Salem, Baden-Württemberg

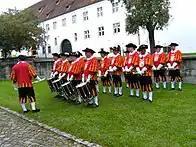
Salem Fanfarenzug

The Schloss Seefest Salem, one of the largest open-air events in the Lake Constance region, is held every first summer holiday weekend. International artists perform large outdoor concerts on the castle grounds in the lakeside park.